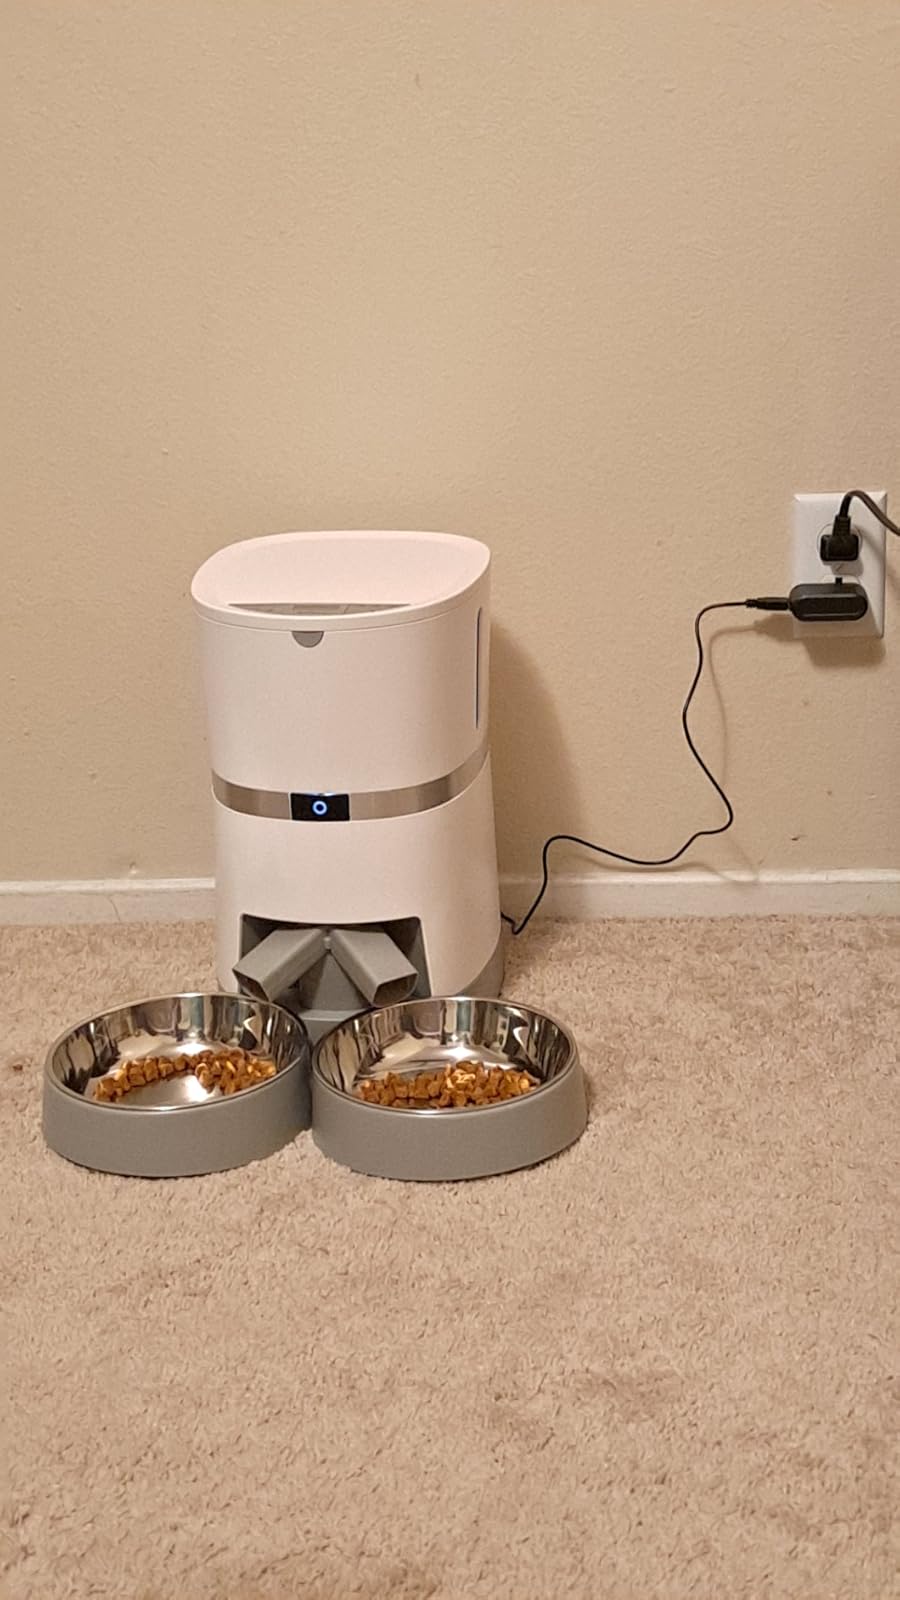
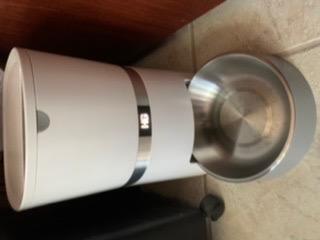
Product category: items_feeder
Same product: no